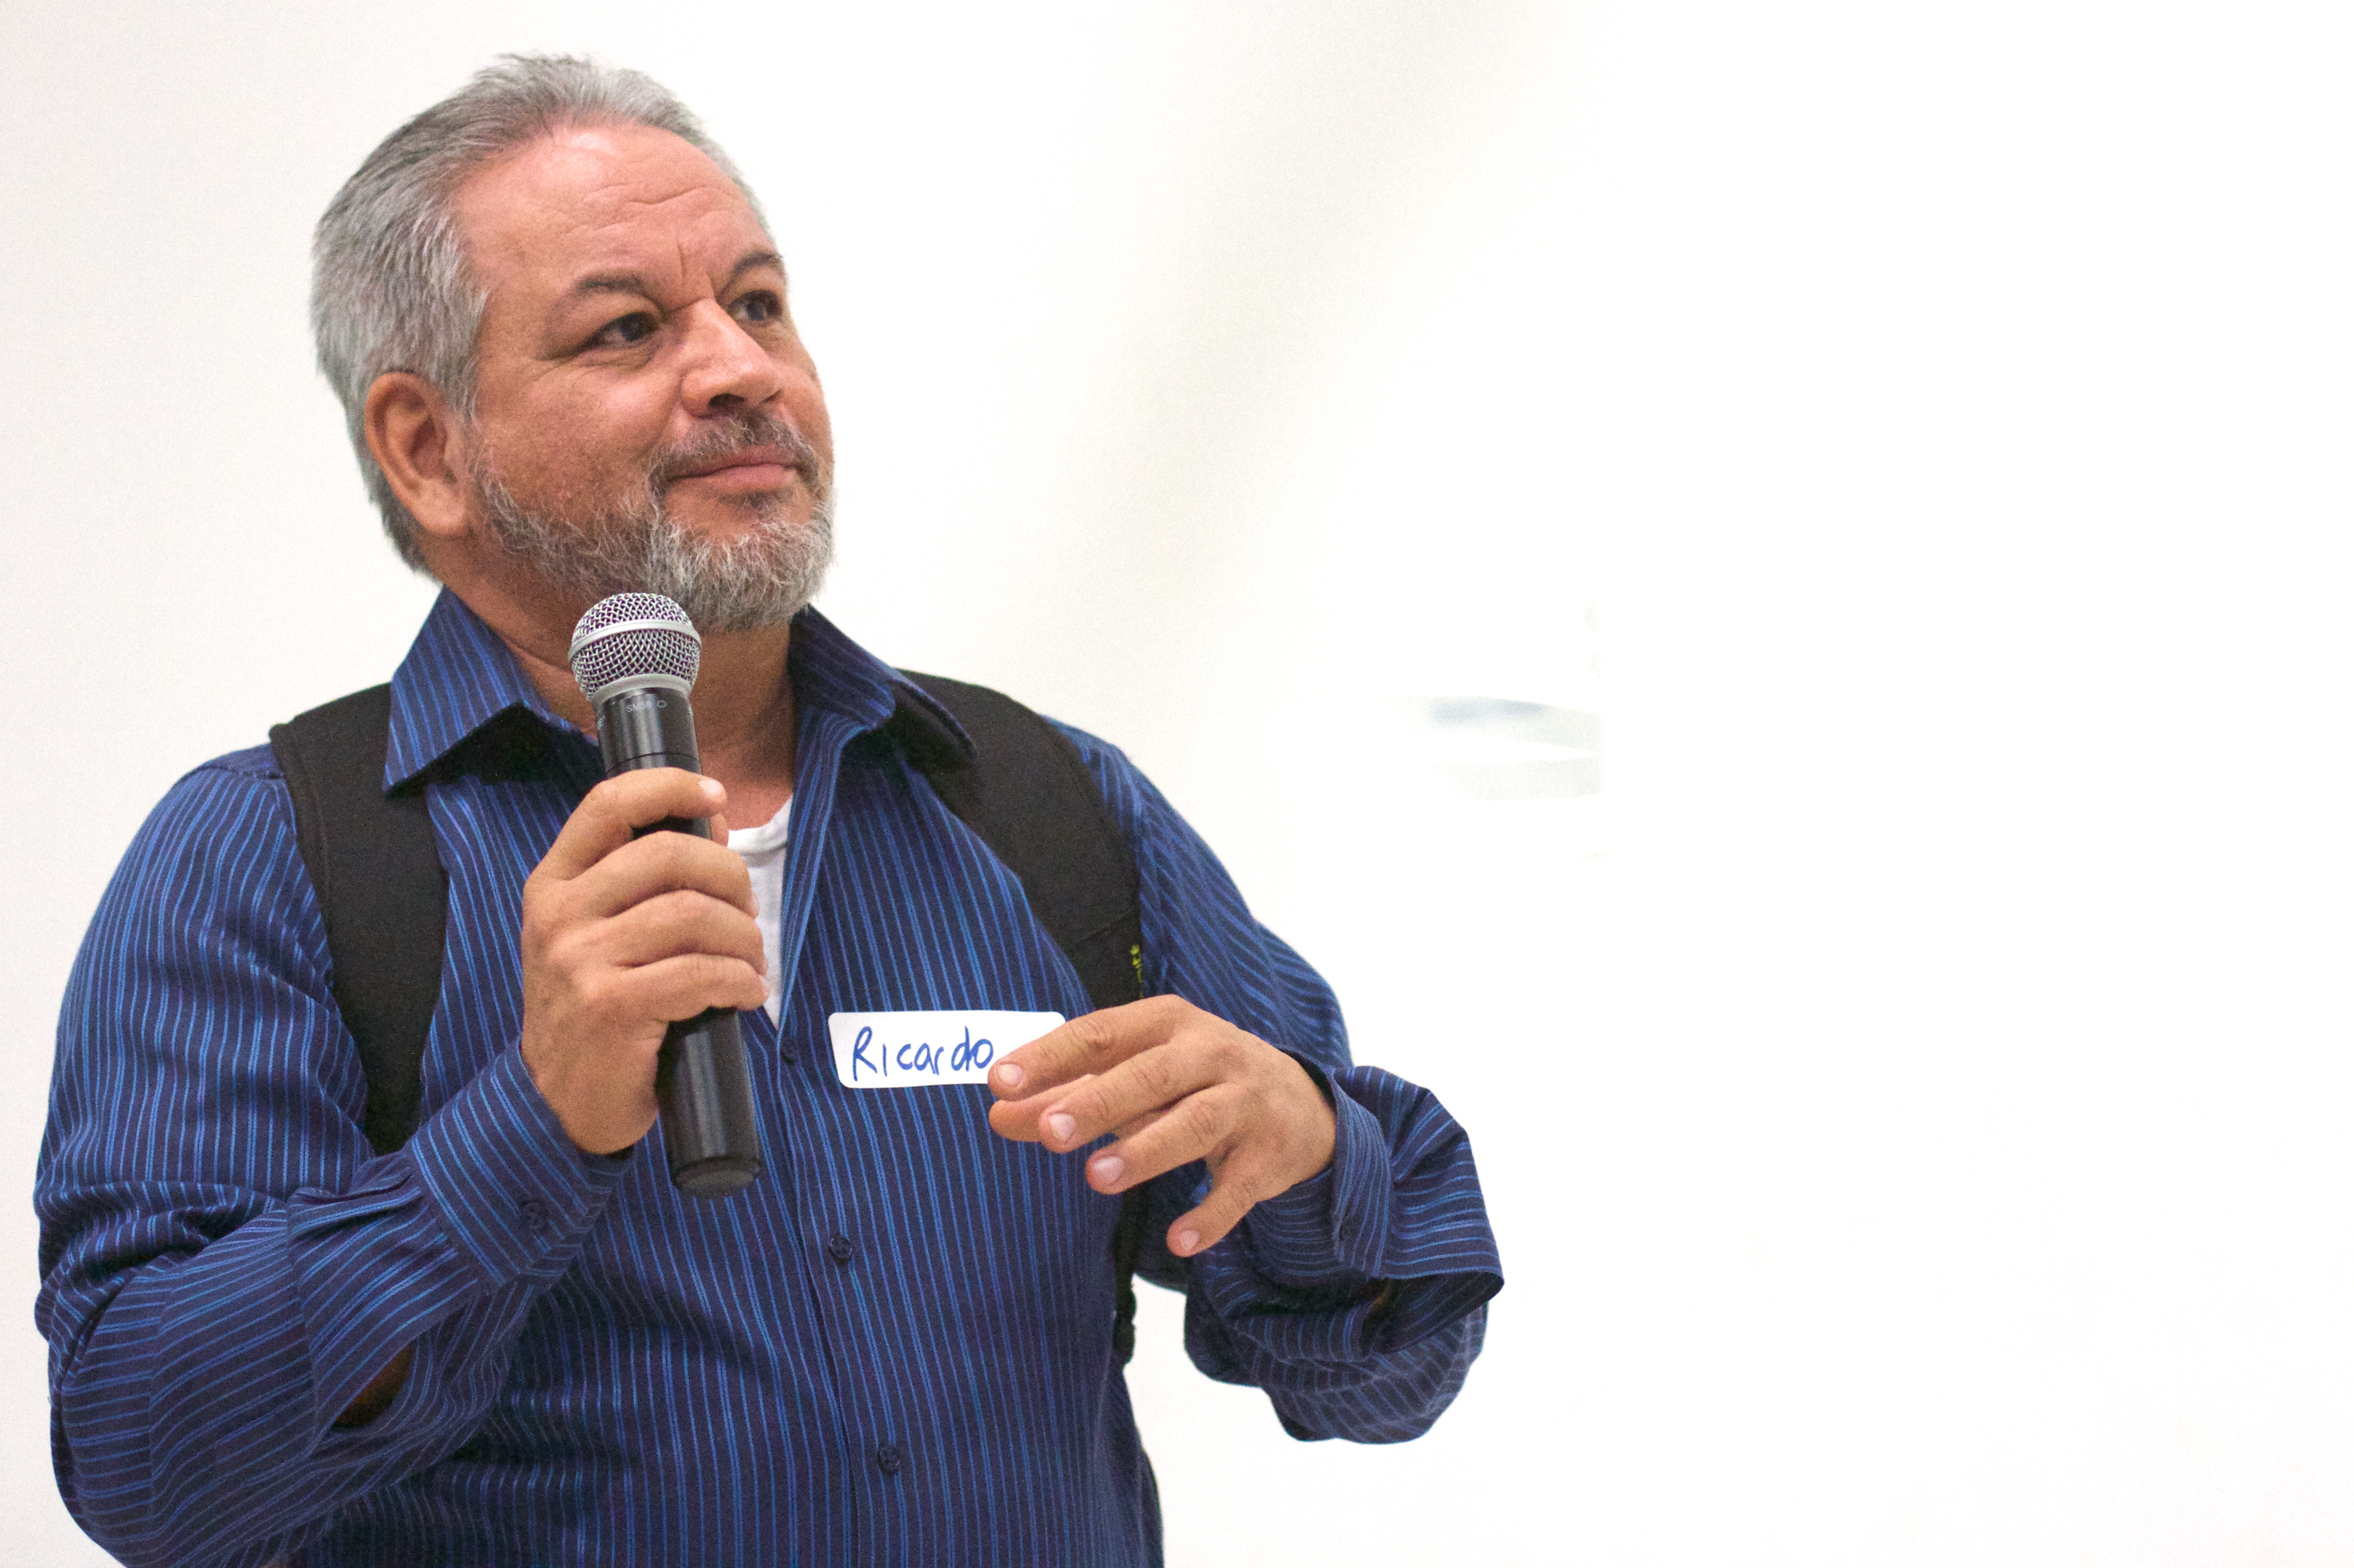
person, profession, speaker, udgagora